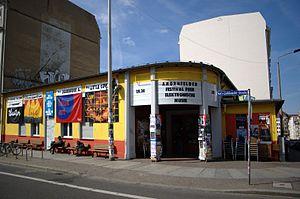
La Karl-Liebknecht-Straße est une rue de Leipzig en Saxe, Allemagne. Elle relie le quartier de Zentrum-Süd dans le centre-ville à Leipzig-Connewitz au sud sur une quasi-ligne droite de 2,5 km. Traversant Leipzig-Südvorstadt dont sa place centrale Südplatz, Karl-Liebknecht-Straße est une des rues lipsiennes les plus populaires pour son université, ses commerces, ses bars et restaurants et plus généralement pour ses activités diurnes comme nocturnes.